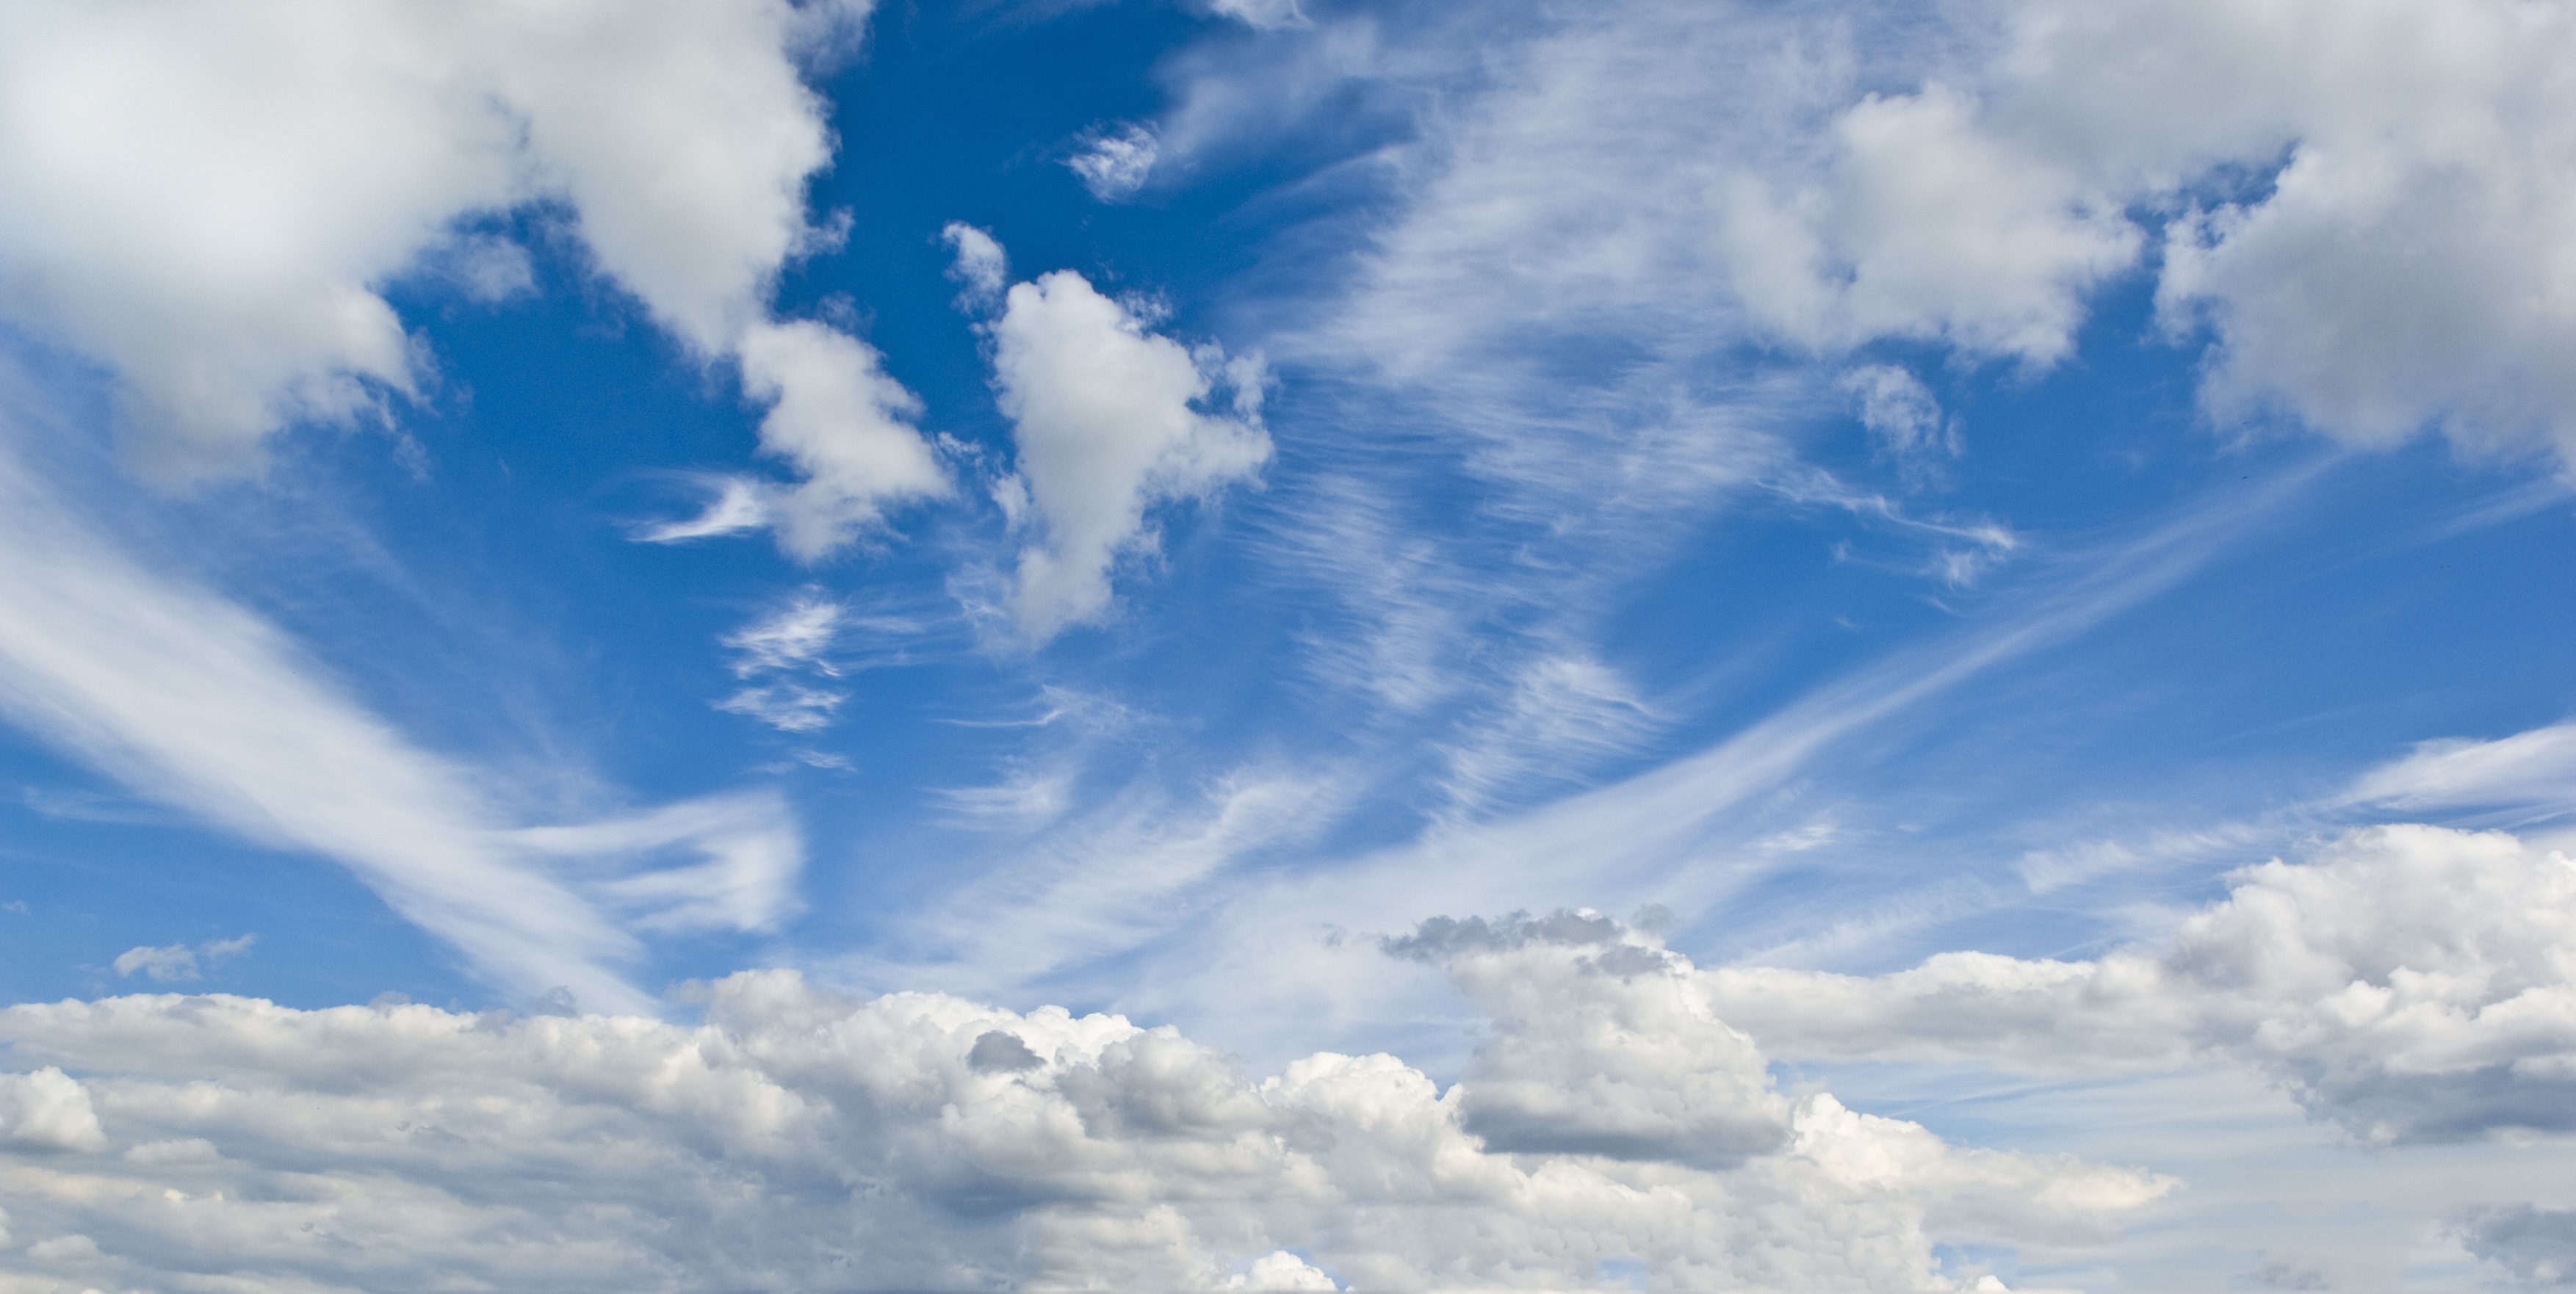
horizon, light, cloud, sky, sunlight, cloudy, atmosphere, daytime, fluffy, cumulus, blue, cloudscape, sunny, grassland, bright, meteorological phenomenon, atmosphere of earth